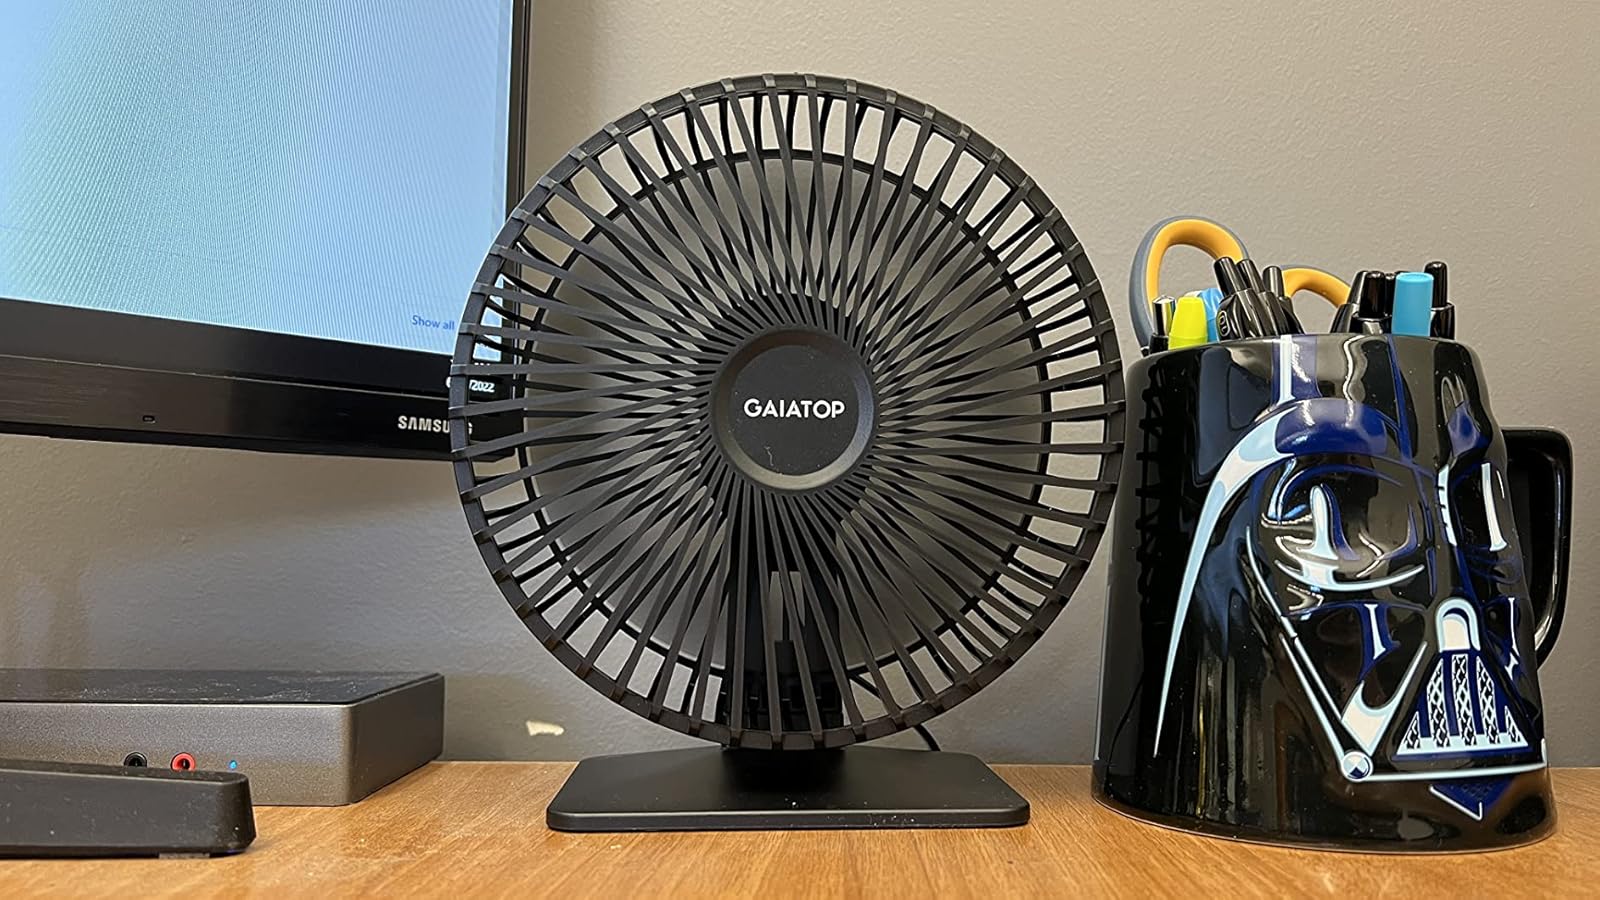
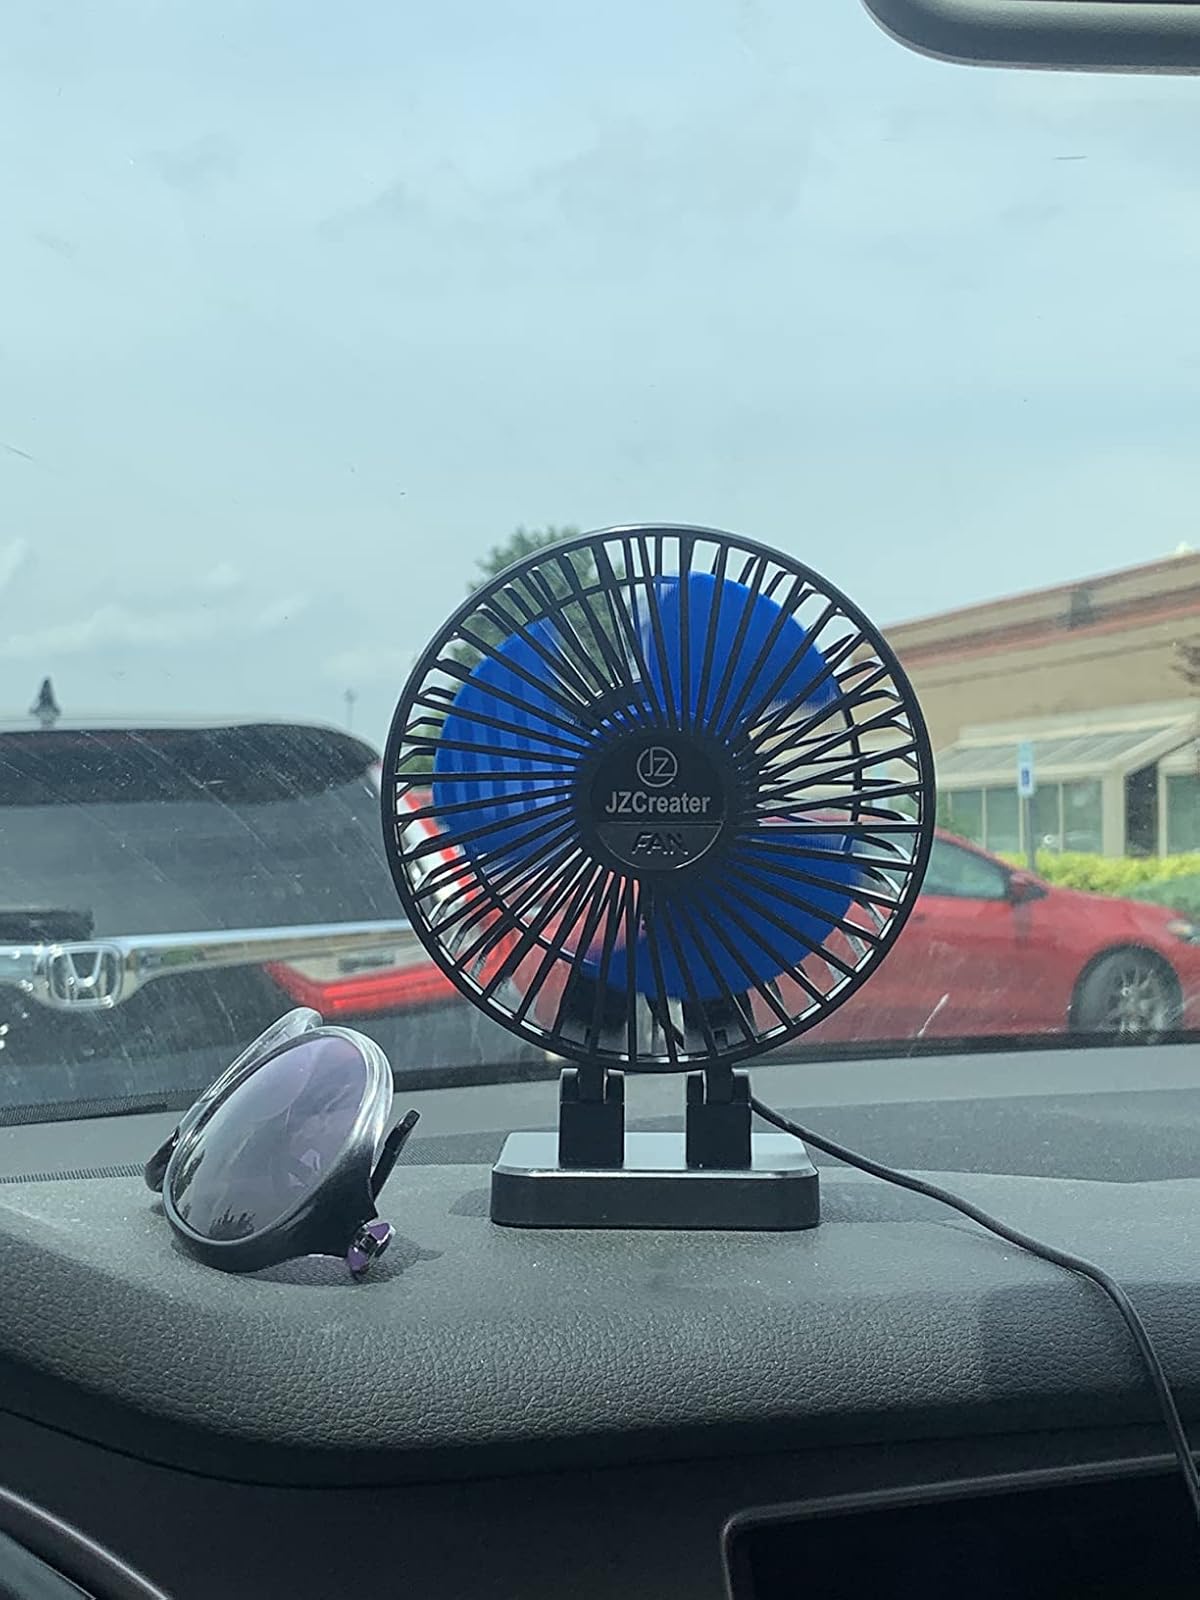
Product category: fan
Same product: no